Kaya Jones

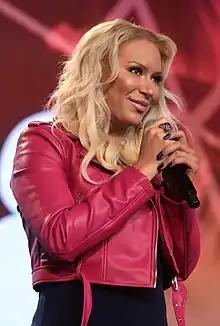
Jones performing in 2018

Chrystal Neria (born August 28, 1984), known professionally as Kaya Jones, is a Canadian-born American singer and model. She originally became known in 2003 for performing with the American girl group the Pussycat Dolls. Since 2004, she has pursued a solo career in music.